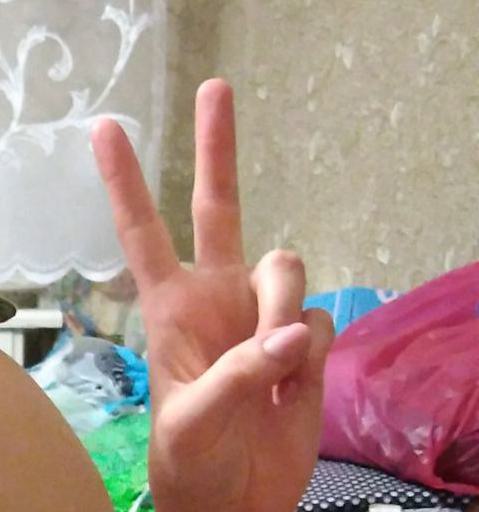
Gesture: peace